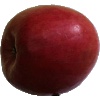
Label: apple_crimson_snow